Kim Il Sung

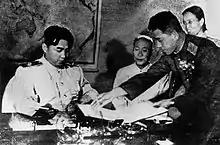
Kim signs the Korean Armistice Agreement

After North Korea rejected the United Nations' plans to conduct nationwide elections in Korea, on 15 August 1948, the Republic of Korea, which claimed sovereignty over all of Korea, was established. In response, the Soviets held elections of their own in their northern occupation zone on 25 August 1948 for a Supreme People's Assembly. The Democratic People's Republic of Korea was proclaimed on 9 September 1948, with Kim as the Soviet-designated premier.